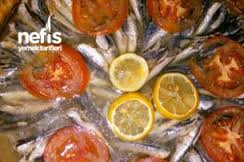
Yemek: hamsi